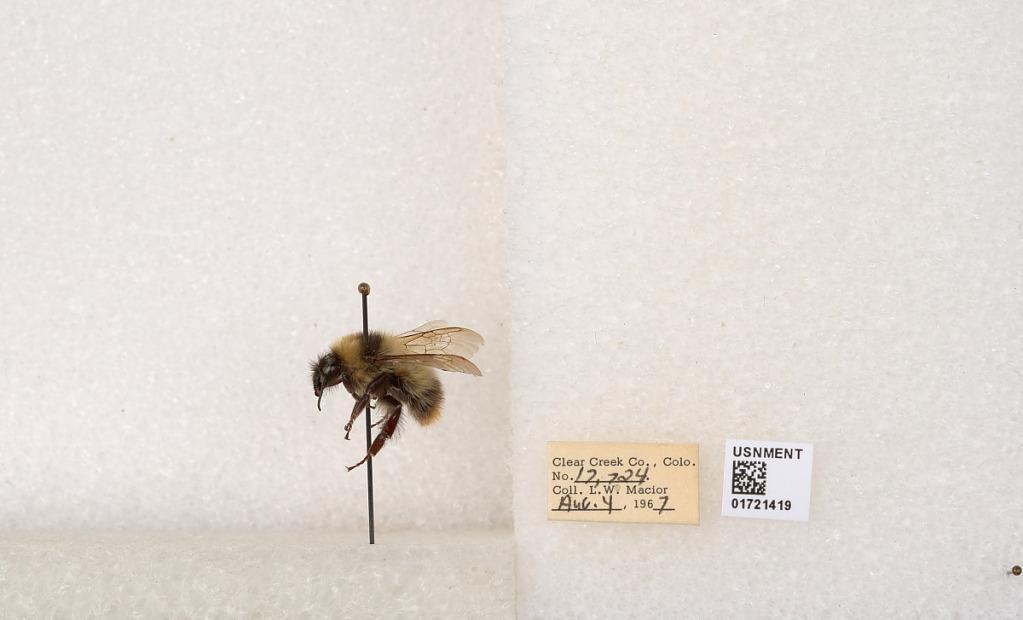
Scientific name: Bombus kirbyellus
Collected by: L. Macior
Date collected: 1967-8-4
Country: United States
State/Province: Colorado
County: Clear Creek
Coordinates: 39.6891, -105.644